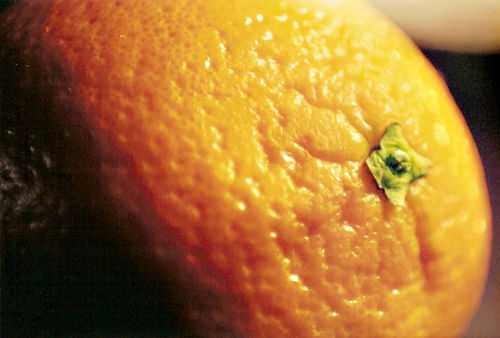
Label: Orange